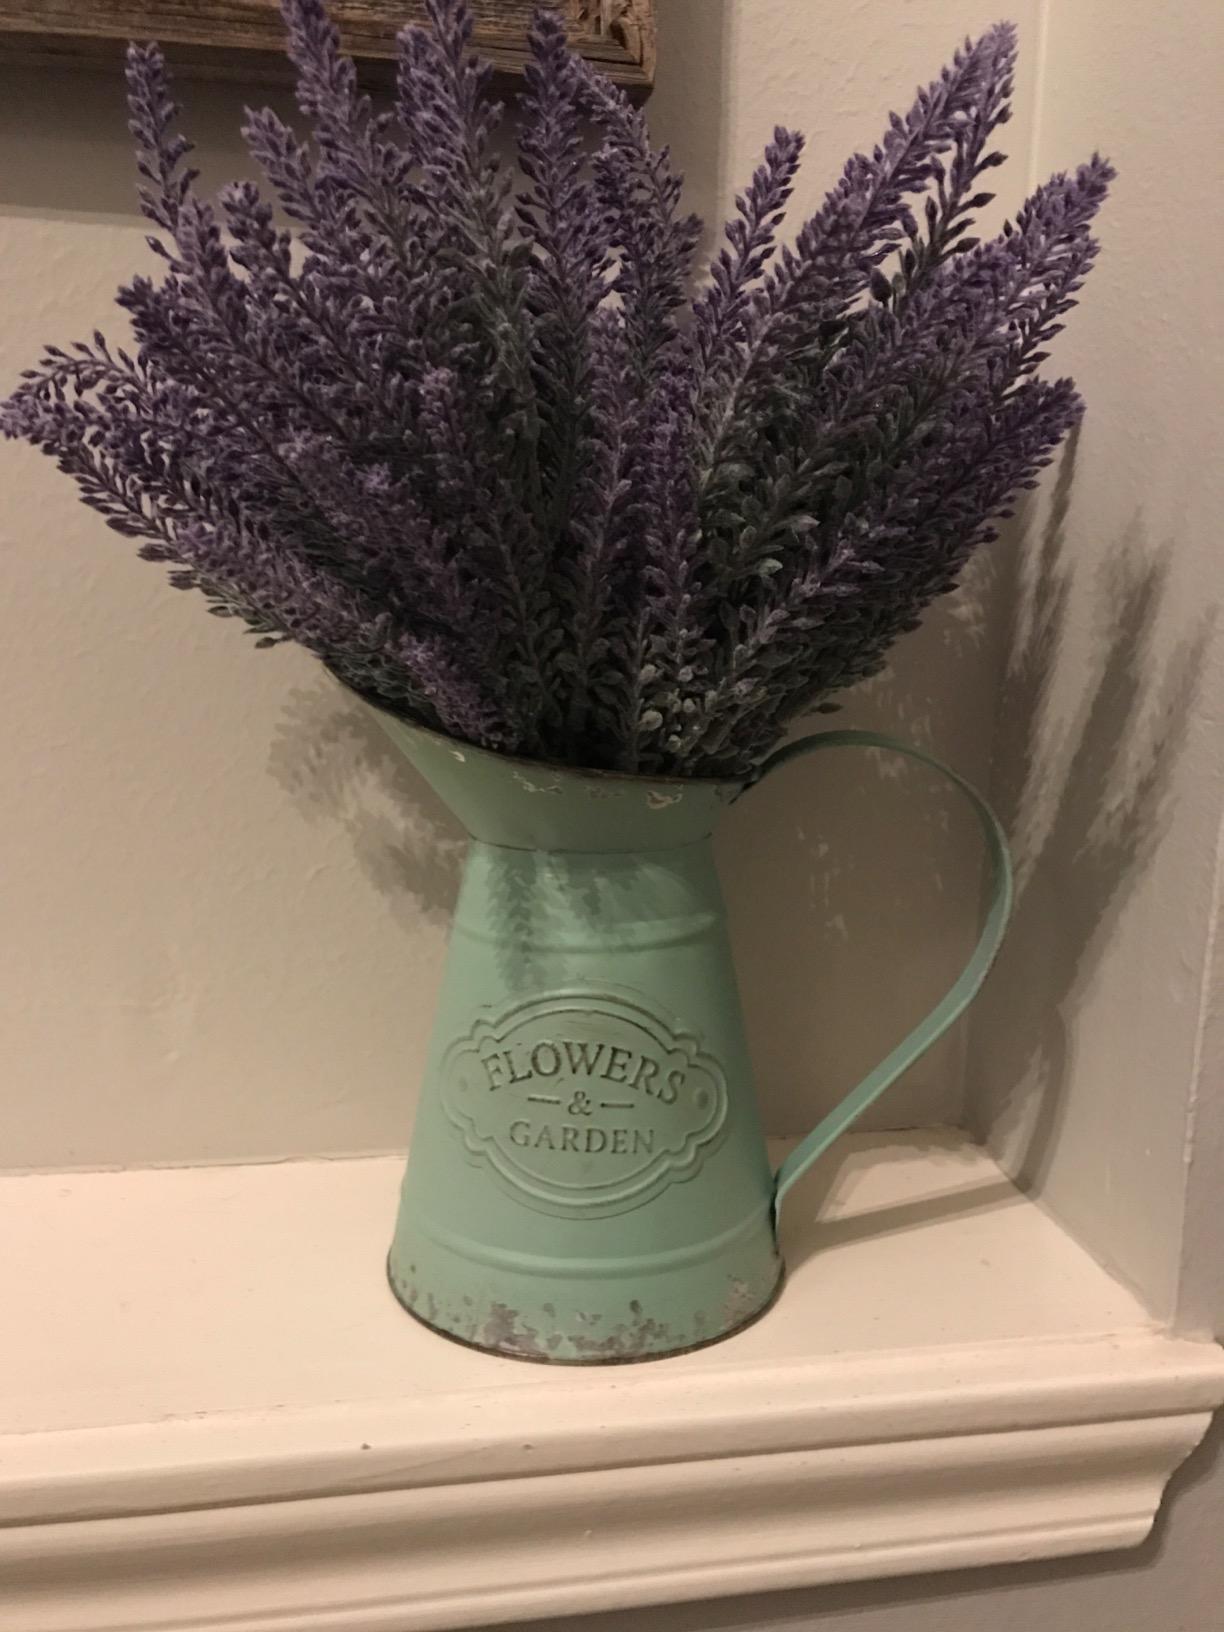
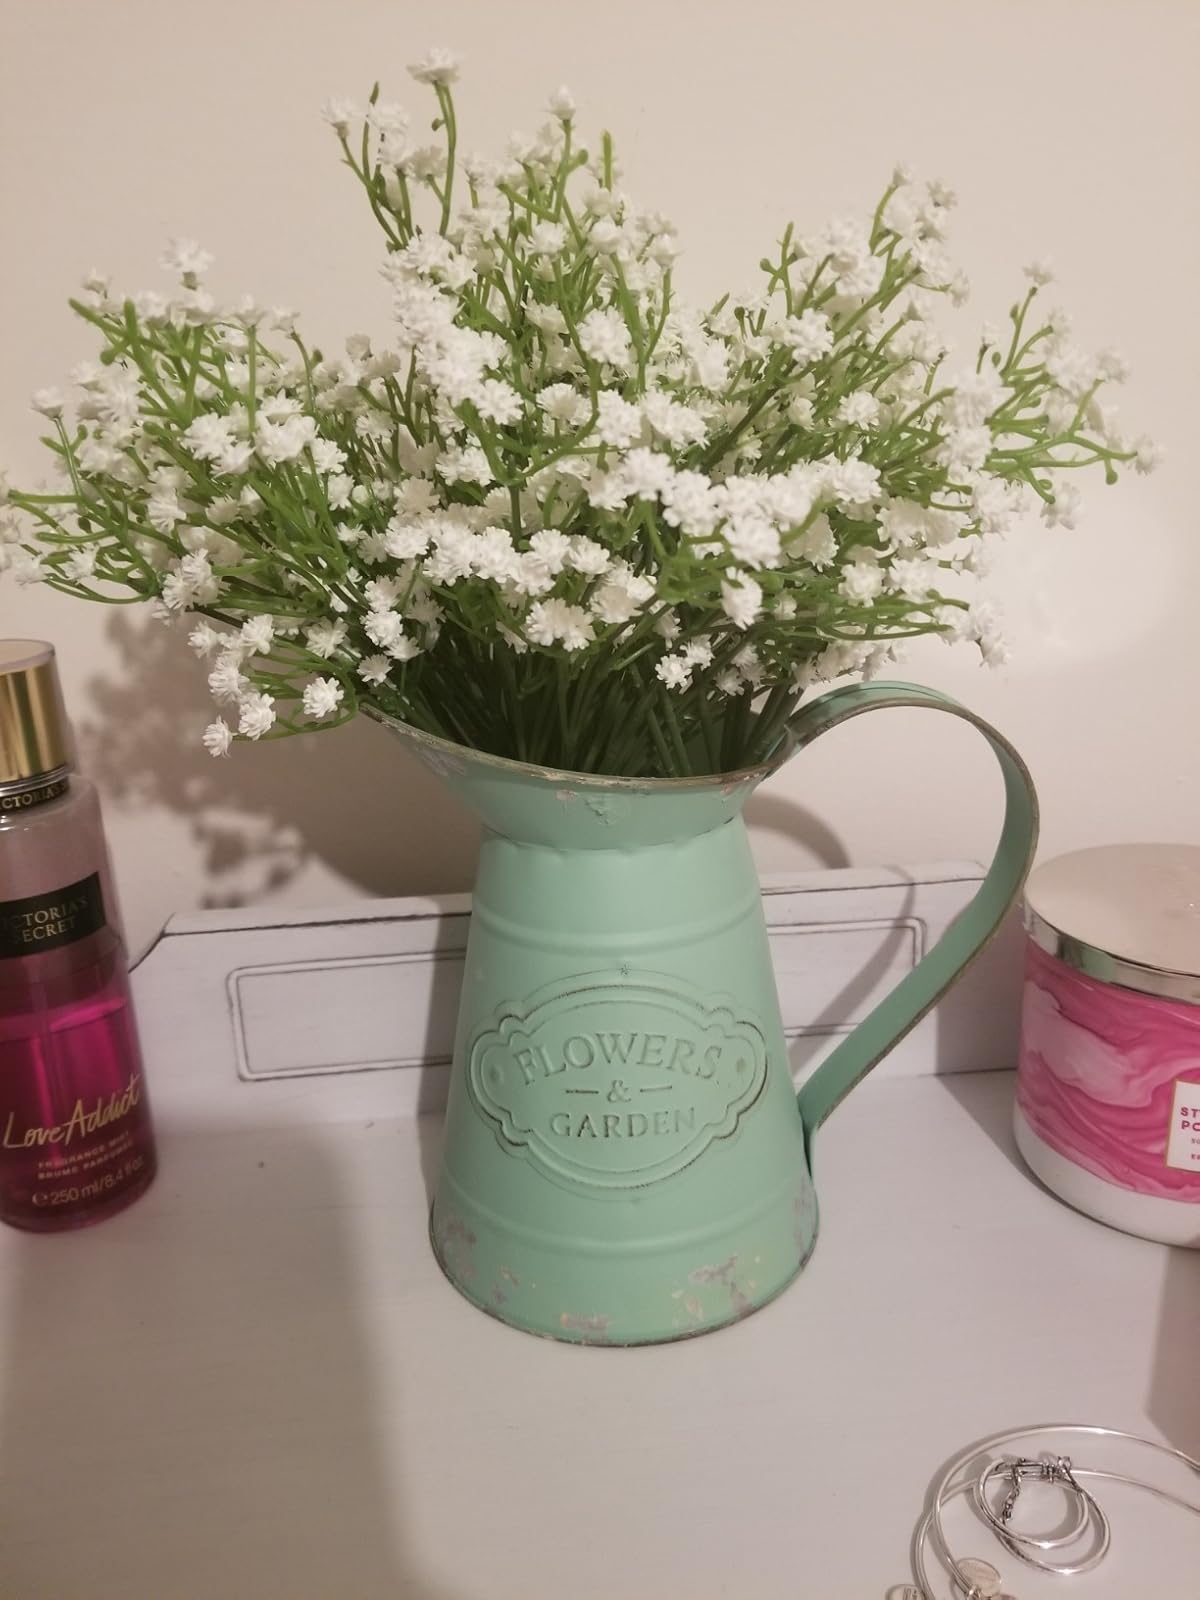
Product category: vase
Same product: yes